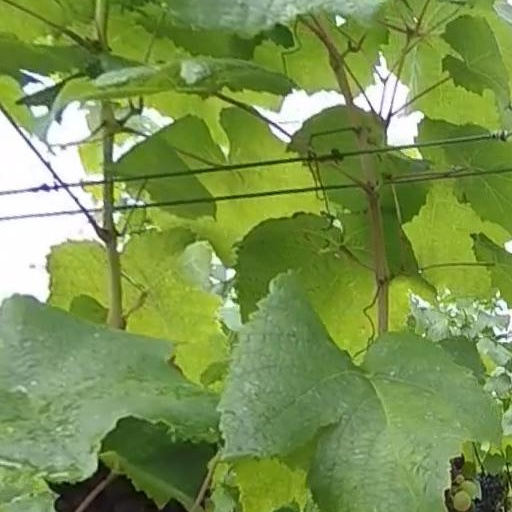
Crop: grape